Hendrik-Ido-Ambacht

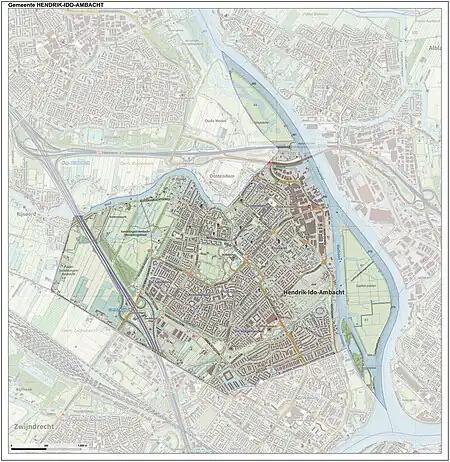
Dutch topographic map of the municipality of Hendrik-Ido-Ambacht, June 2015

The area has been populated from circa the year 1000 CE. Agriculture and animal husbandry were the only means of existence for many centuries. During these days, the land would often get flooded. Most of the land belonged to the Bishop of Utrecht during this period, except Heyenland (later known as Heerjansdam), which belong to Lord Hendrick I van Brederode (1305-1345). In 1323 the abbey sold its land to William III of Holland.